Atomic Punk

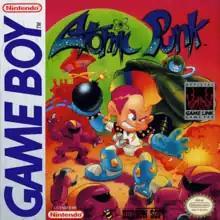
North American cover art

Atomic Punk, released in Japan as and in Europe as Dynablaster, is a video game released for the Game Boy in 1990 by Hudson Soft, as part of the "Bomberman" series. It was the first game of the series to be released on the Game Boy.